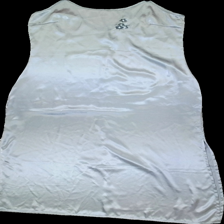
View: front
Type: Dress
Category: Ladies
Brand: Hennes Collection
Colors: Grey, White
Material: 100% polyester
Pattern: Embroidered
Cut: Regular
Size: L
Season: All
Damage location: bottom right
Damage 2 location: middle center
Price range: 50-100
Recommended usage: Reuse
Description: silver klänning med broderade blommor på